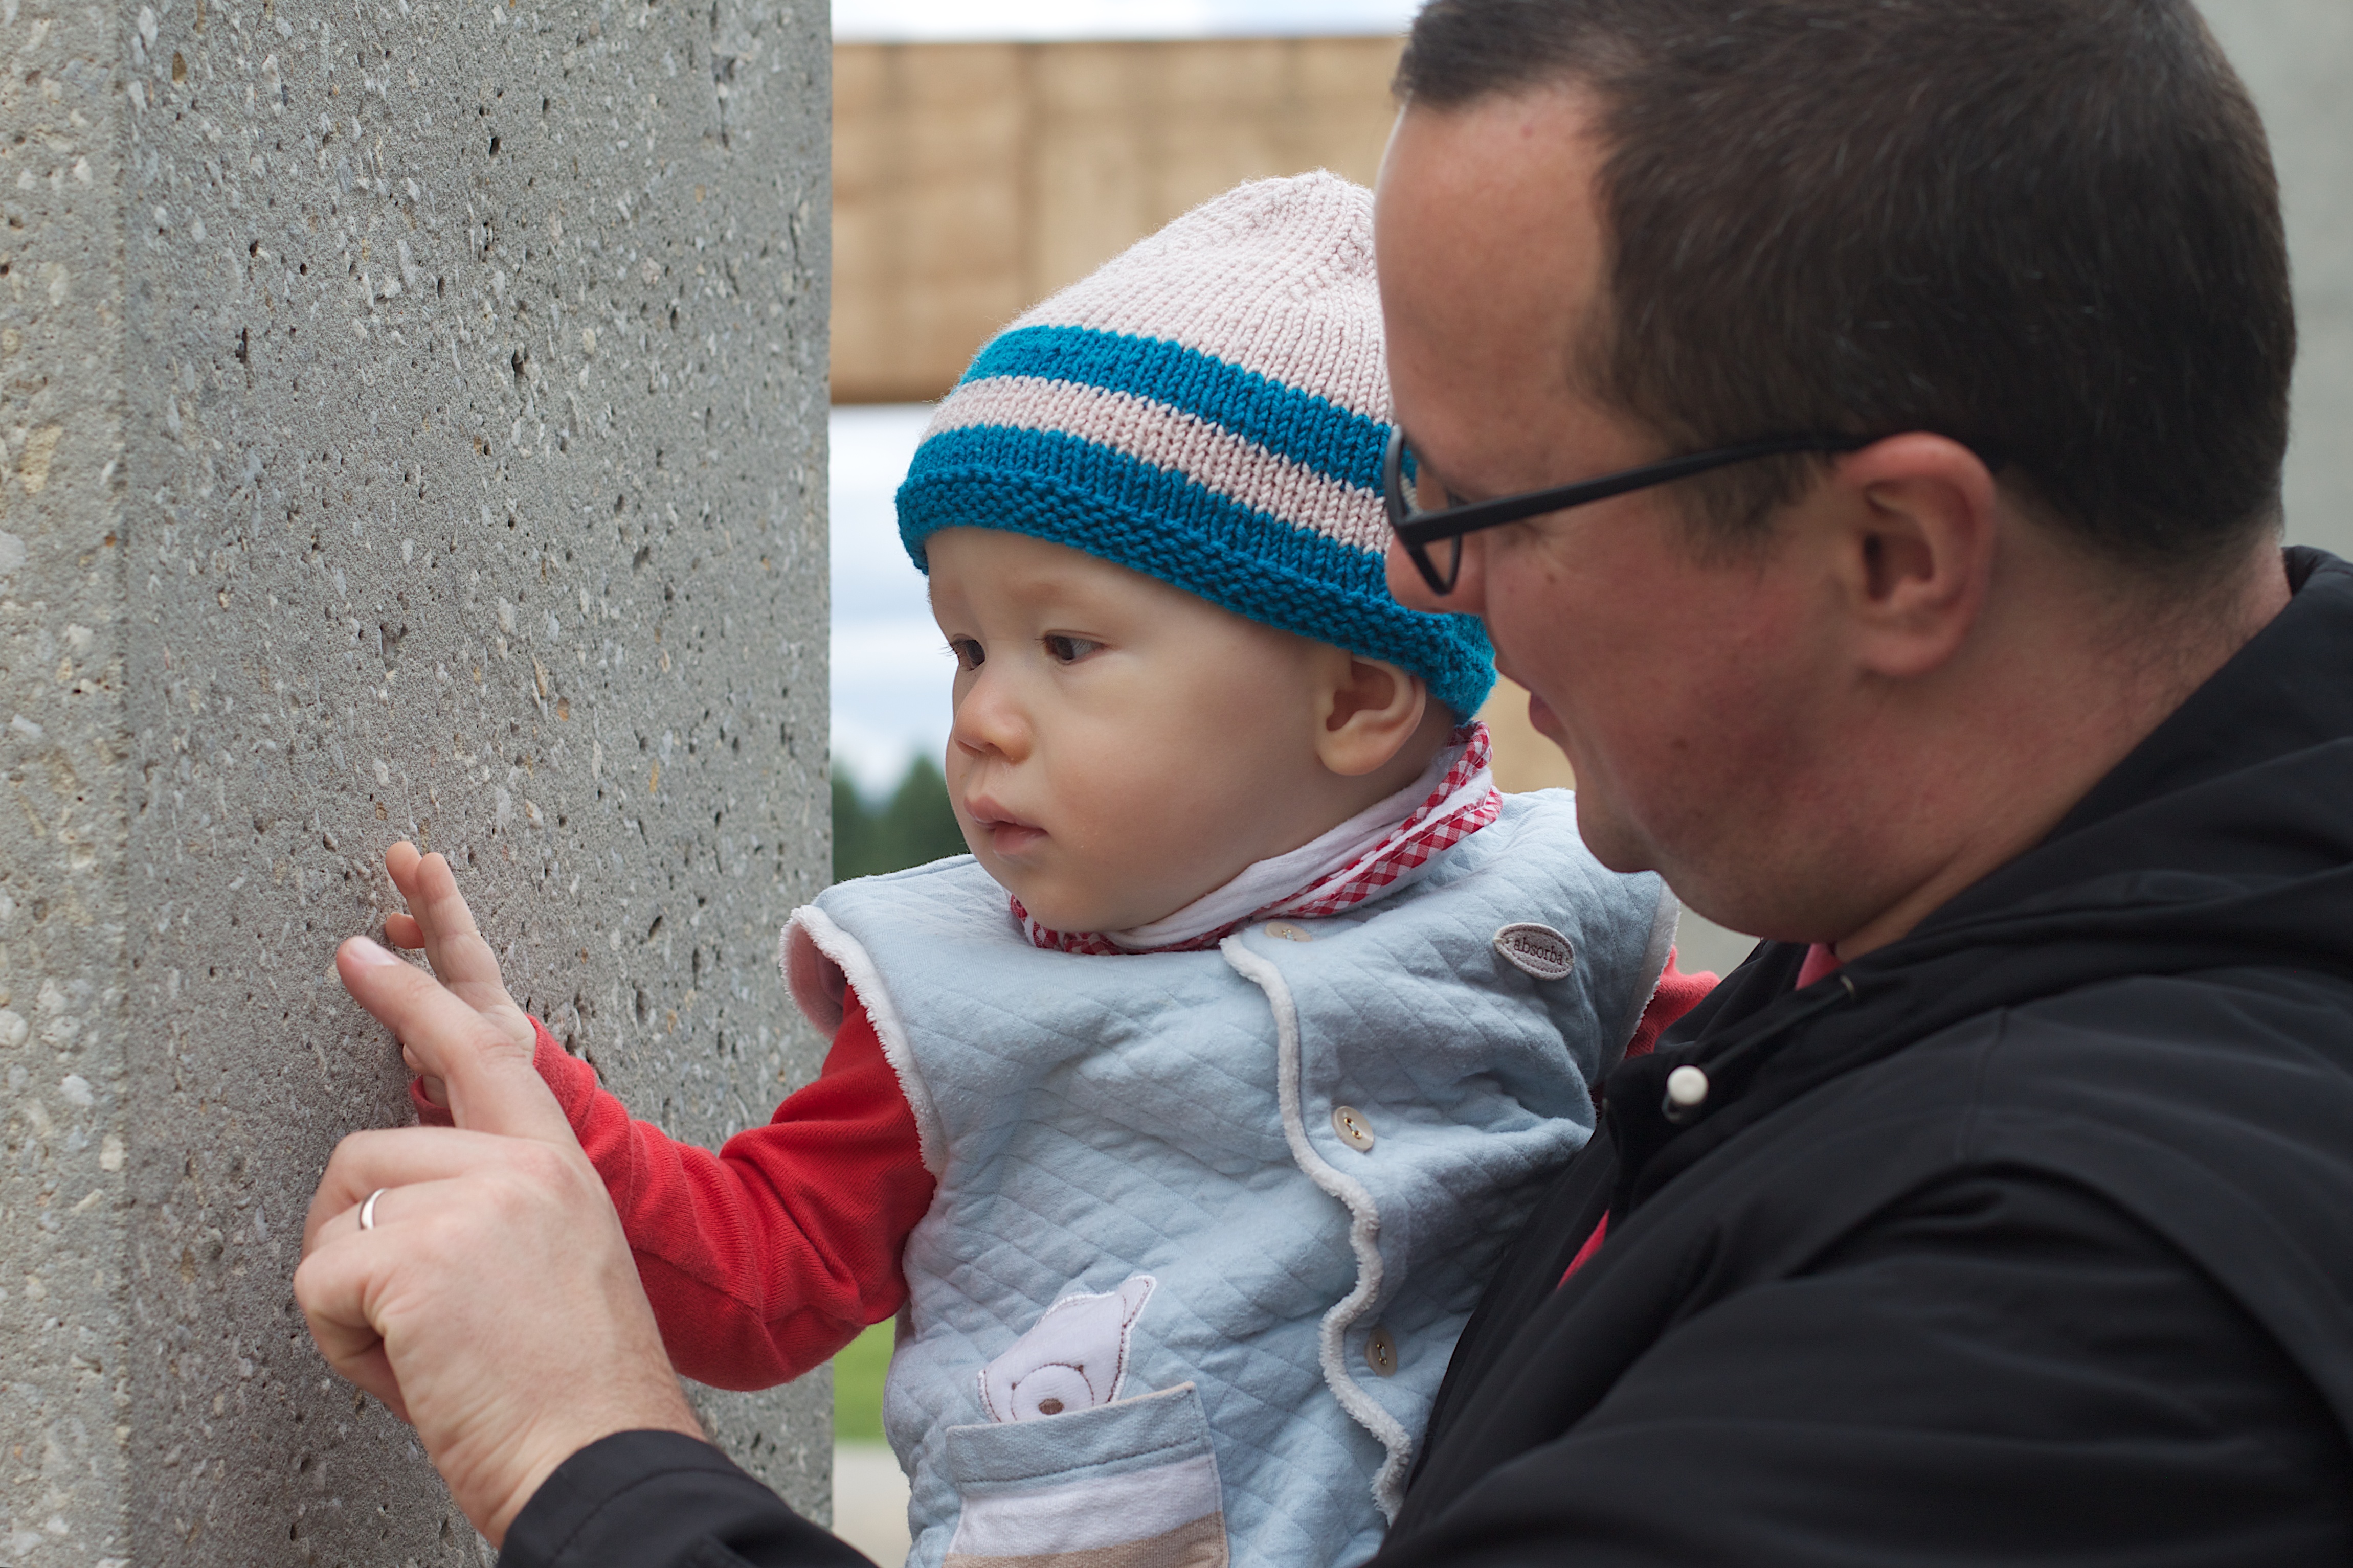
man, person, people, male, child, infant, toddler, day, auodyssey, interaction